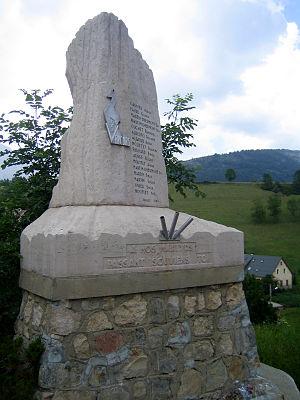
Pendant la Seconde Guerre mondiale, le maquis du Vercors fut une importante base de la Résistance française réfugiée dans le massif du Vercors, considéré comme une véritable forteresse naturelle.